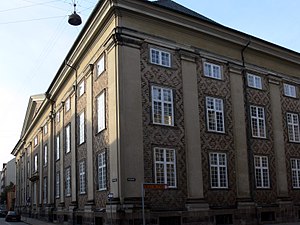
Fredericiagade / Historie og bebyggelse
Østre Landsret på hjørnet af Bredgade.
Fredericiagade er en gade i Nyboder i Indre By i København, der ligger mellem Amaliegade og Rigensgade. Gaden fik sit nuværende navn i 1869 til minde om byen Fredericias rolle i de slesvigske krige 1848-1850 og 1864.